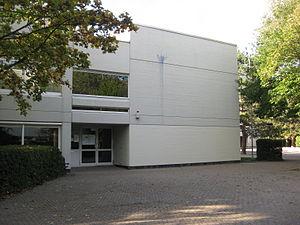
Le Kardinal-Frings-Gymnasium est une école secondaire catholique privée de l'archidiocèse catholique romain de Cologne à Beuel, un arrondissement de l'ancienne capitale allemande Bonn, dans la Rhénanie du Nord-Westphalie.